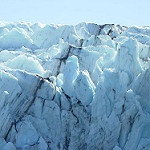
Scene: Outdoor